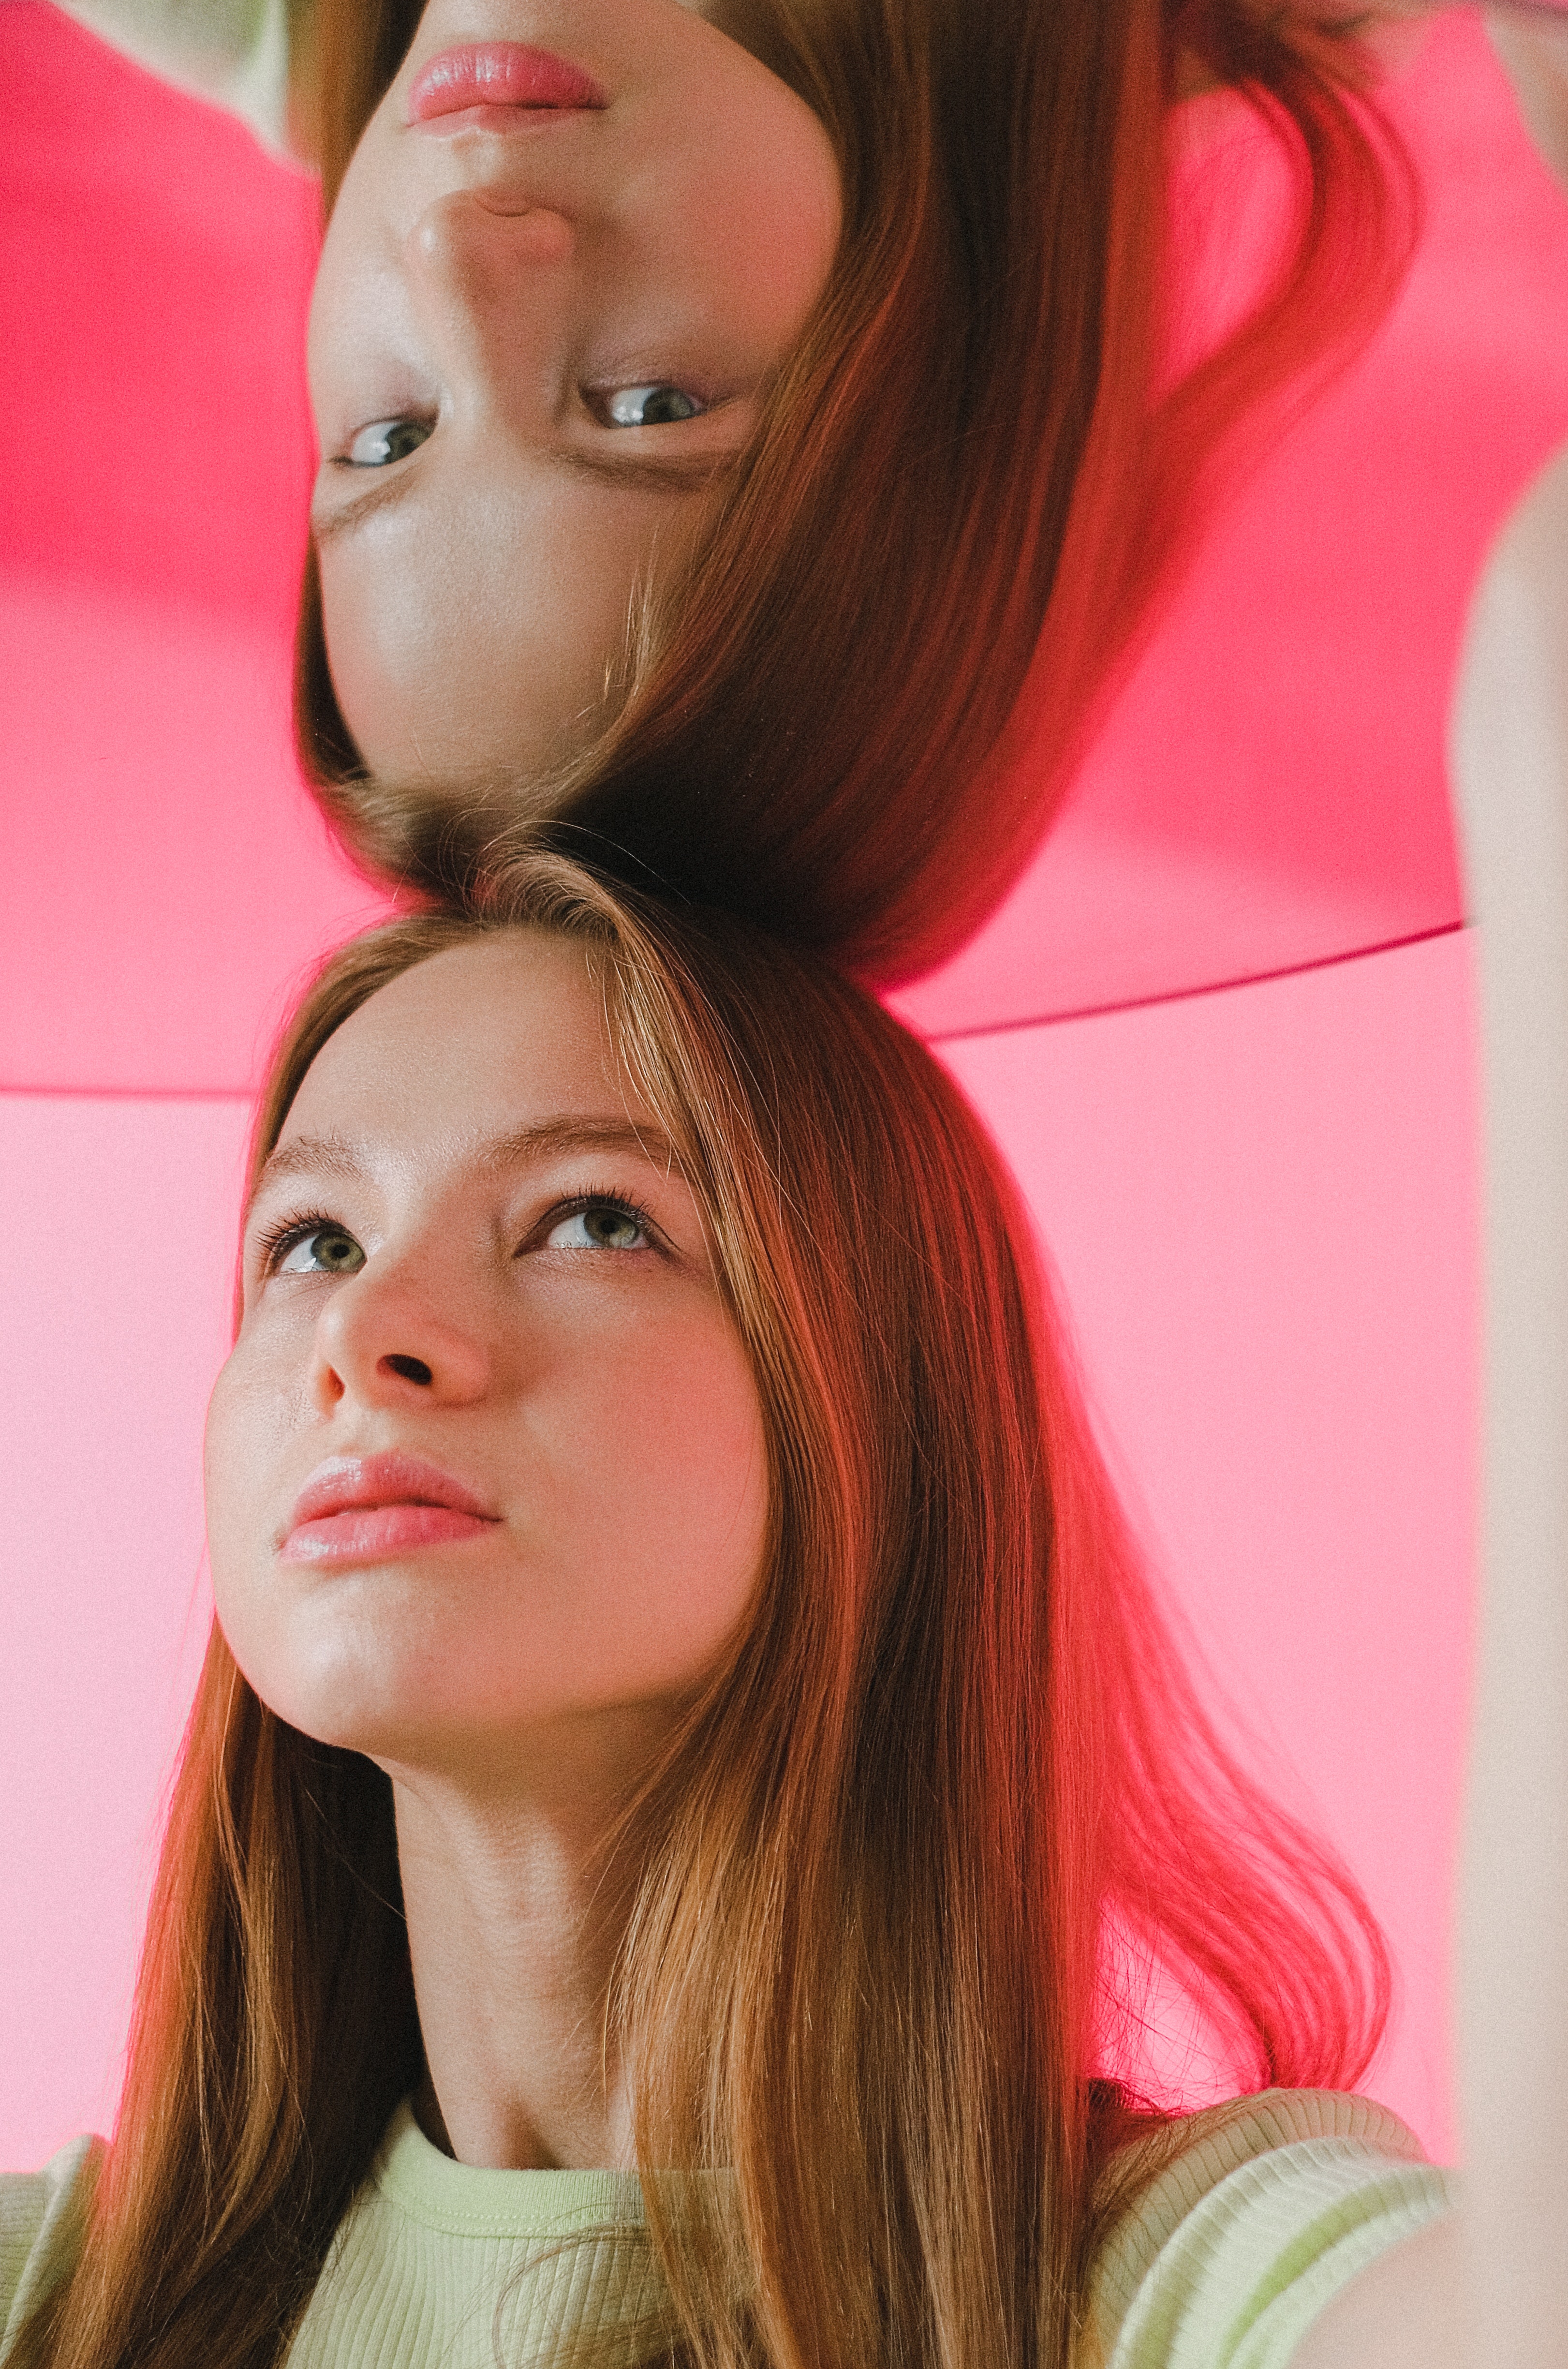
beauty, nose, cheek, skin, lip, chin, eyebrow, mouth, eyelash, organ, fashion, jaw, flash photography, pink, happy, makeover, red, lipstick, black hair, layered hair, liver, red hair, magenta, Step cutting, long hair, bangs, blond, smile, selfie, brown hair, close up, throat, fun, wig, hair care, feathered hair, hair coloring, child, portrait photography, peach, photo shoot, fashion accessory, photography, portrait